Viral hepatitis

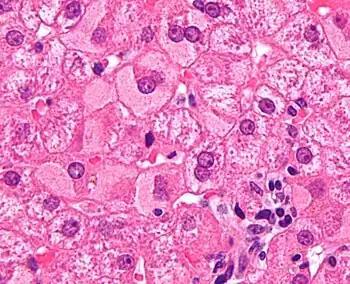
Micrograph showing ground glass hepatocytes, which are seen in chronic hepatitis B infections (a type of viral hepatitis), and represent accumulations of viral antigen in the endoplasmic reticulum. H&E stain.

Viral hepatitis is liver inflammation due to a viral infection. It may present in acute form as a recent infection with relatively rapid onset, or in chronic form, typically progressing from a long-lasting asymptomatic condition up to a decompensated hepatic disease and hepatocellular carcinoma (HCC).